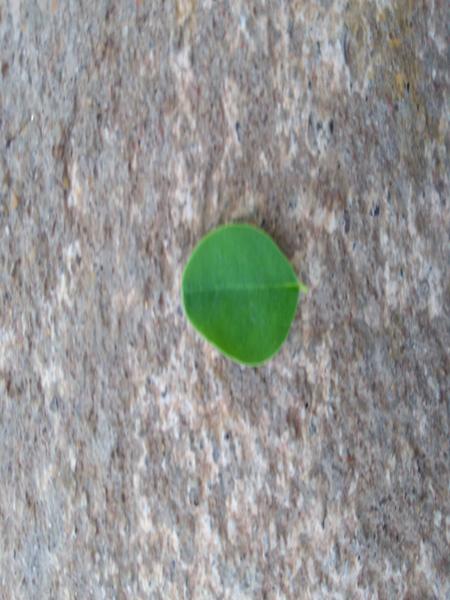
Plant: Drumstick